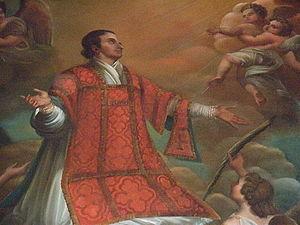
Tableau représentant Saint Andéol - Eglise de Saint-Andéol-de-Berg
Andéol du Vivarais est considéré comme un saint par les catholiques romains et les orthodoxes. Il est né à Smyrne au IIᵉ siècle.
Saint-Andéol-de-Berg est une commune française située dans le département de l'Ardèche en région Auvergne-Rhône-Alpes.